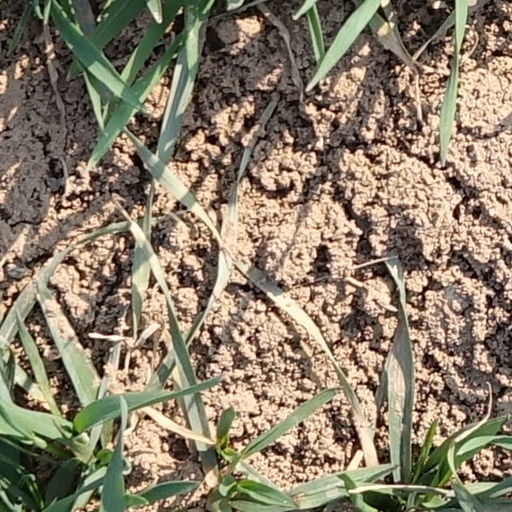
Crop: wheat